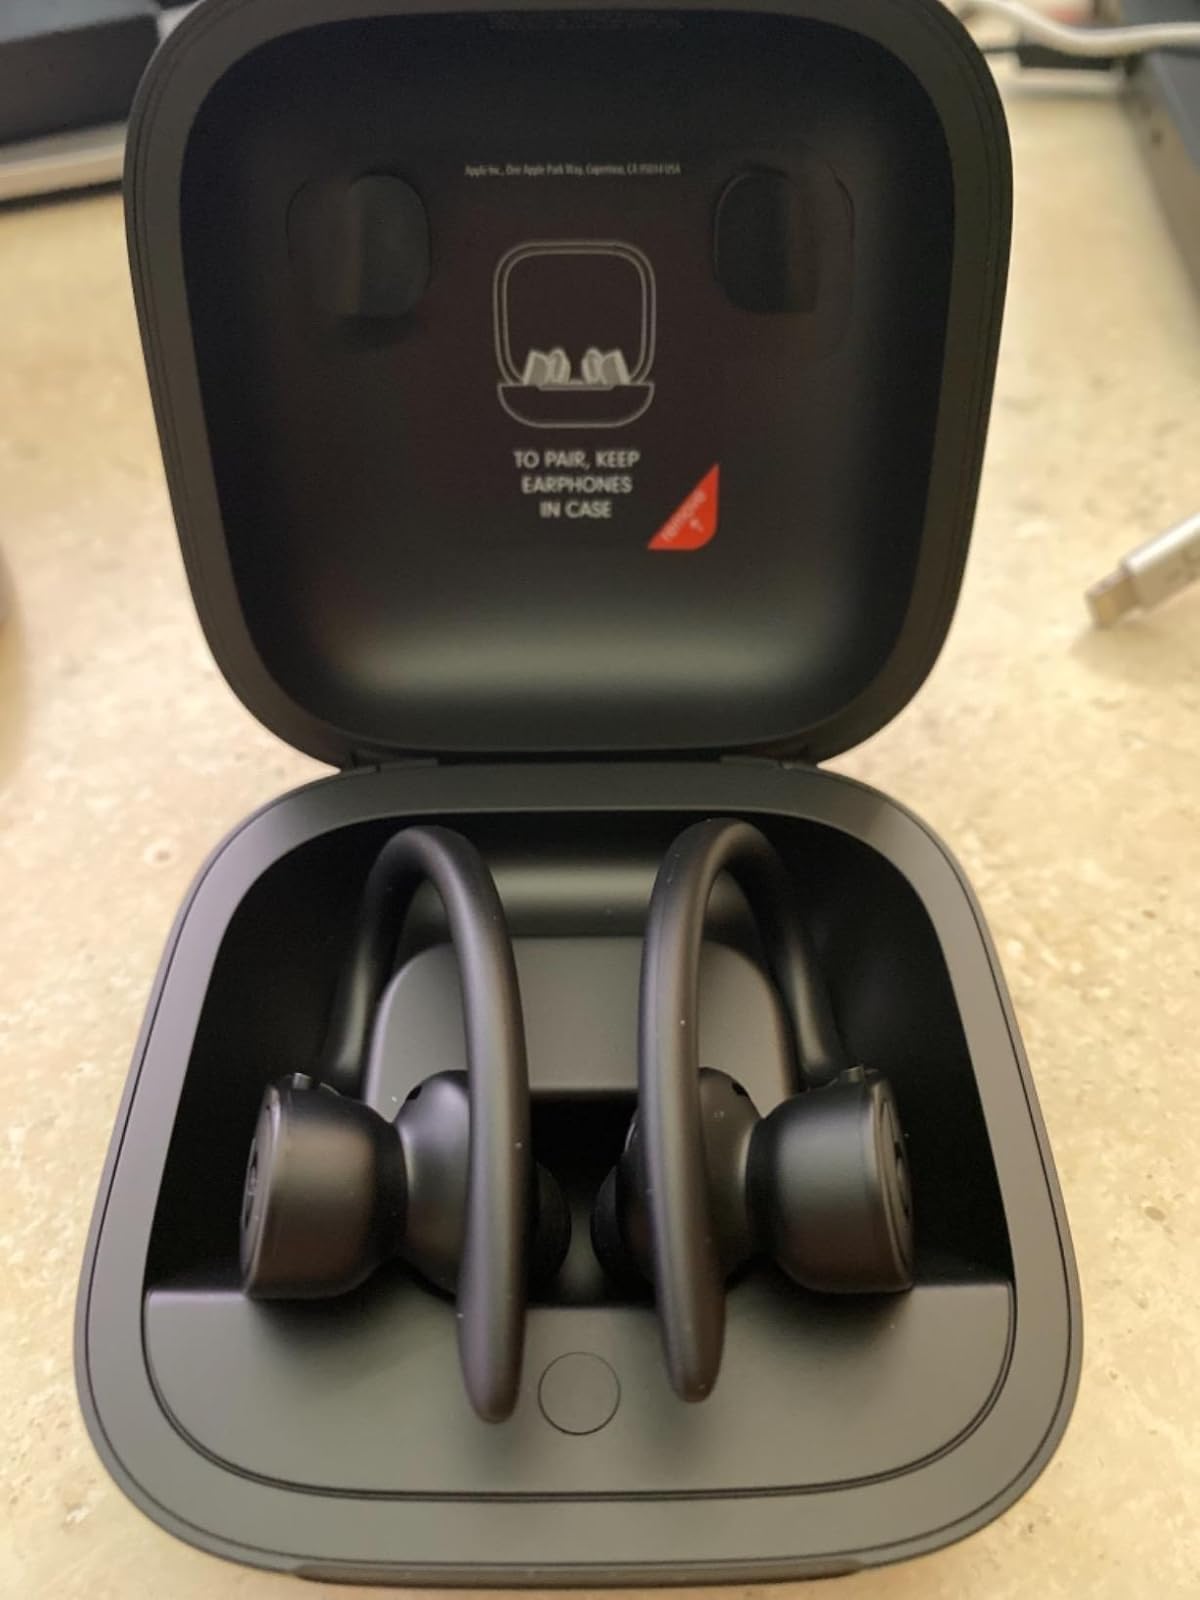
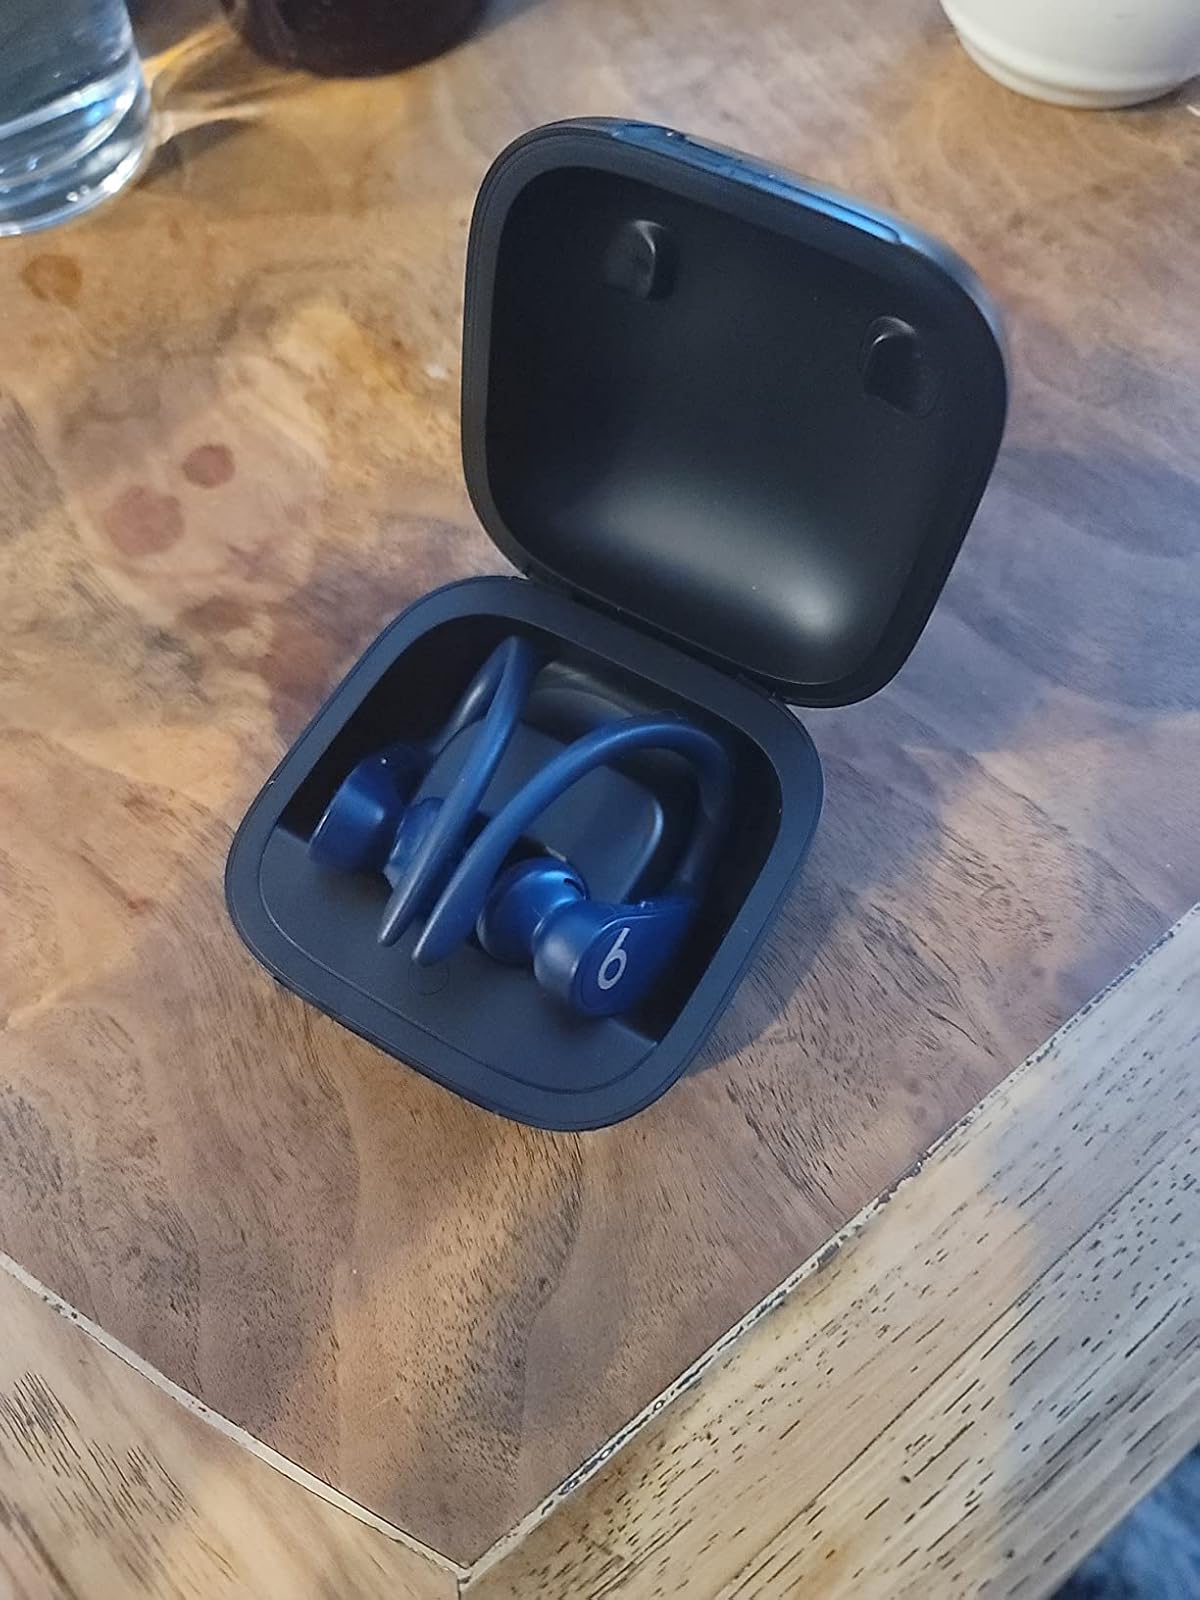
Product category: earbuds
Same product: yes